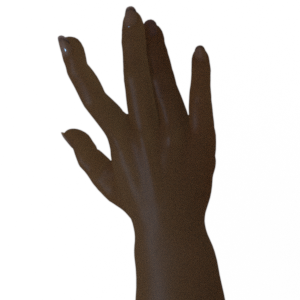
Label: paper